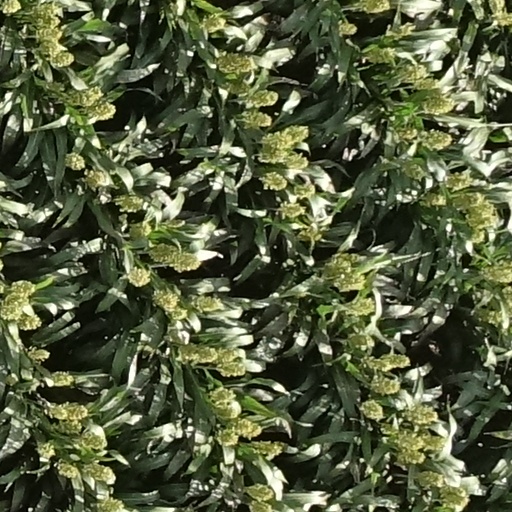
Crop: sorghum